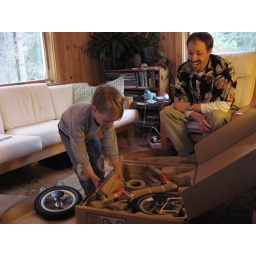
bike in a box